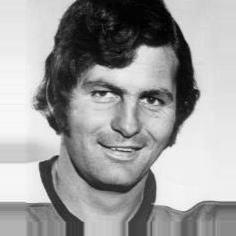
Age: 31